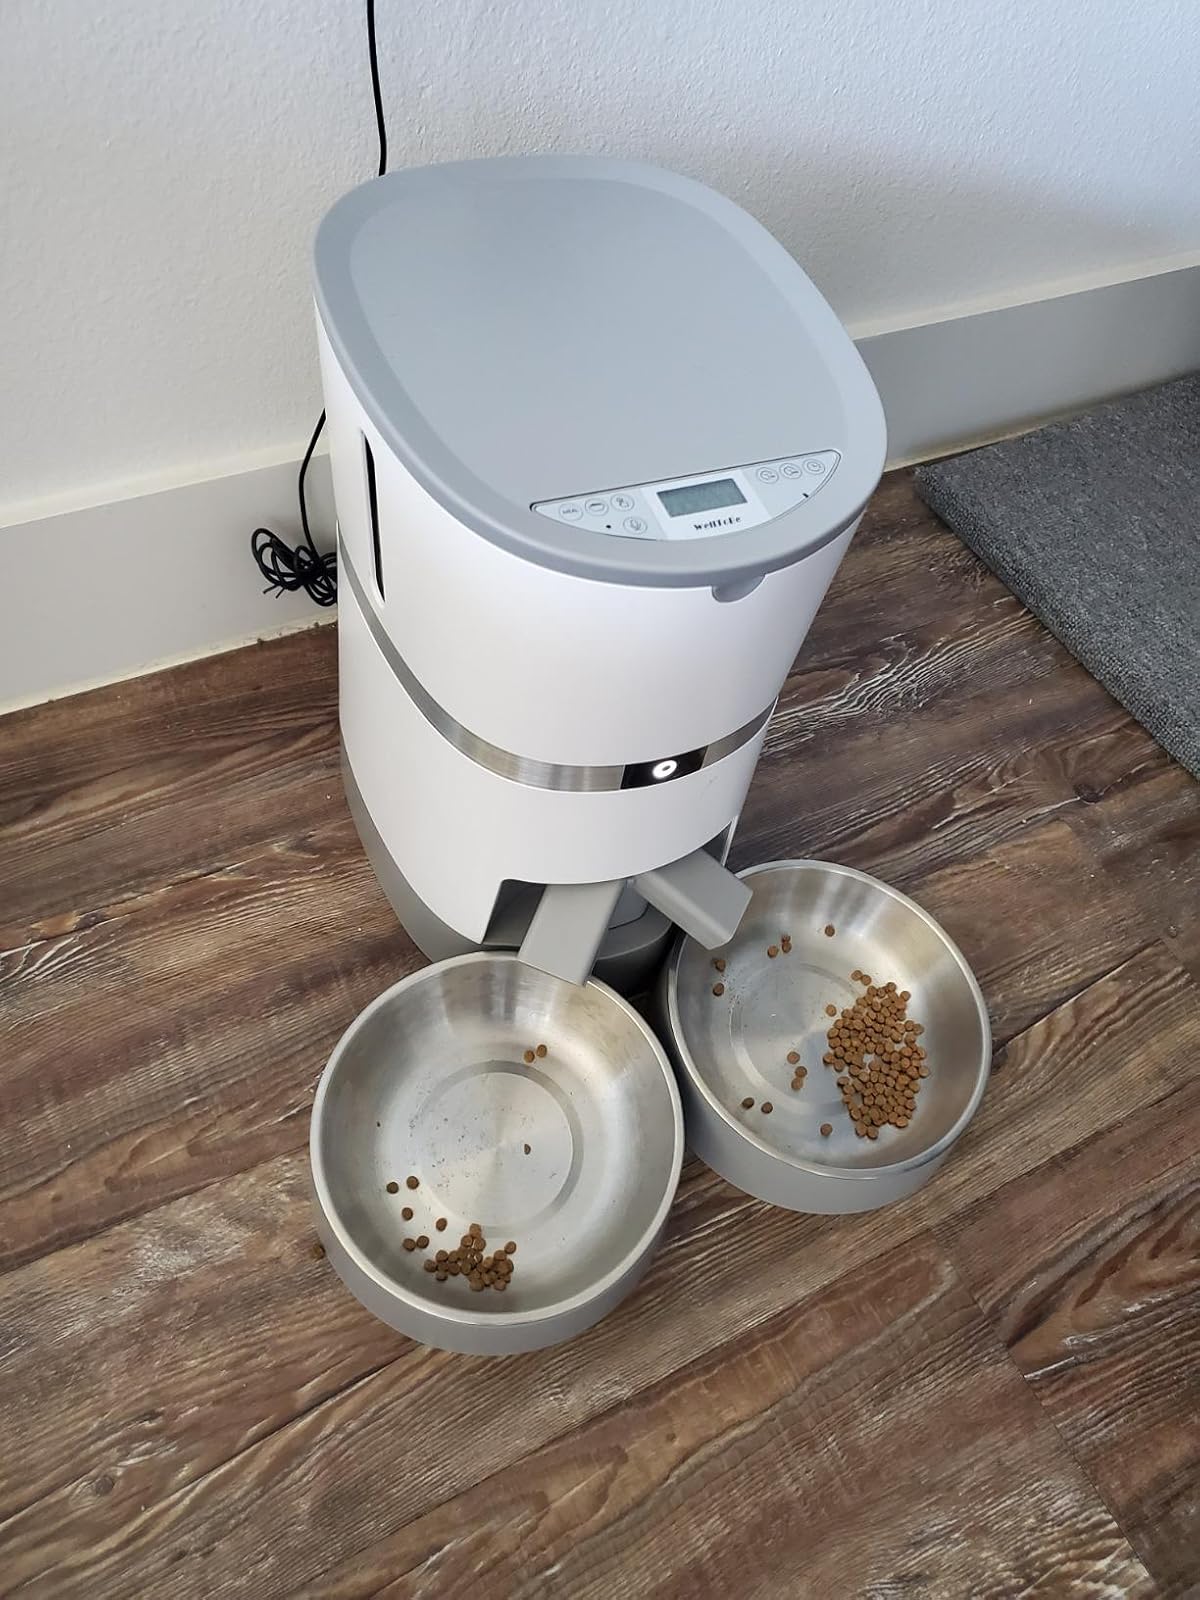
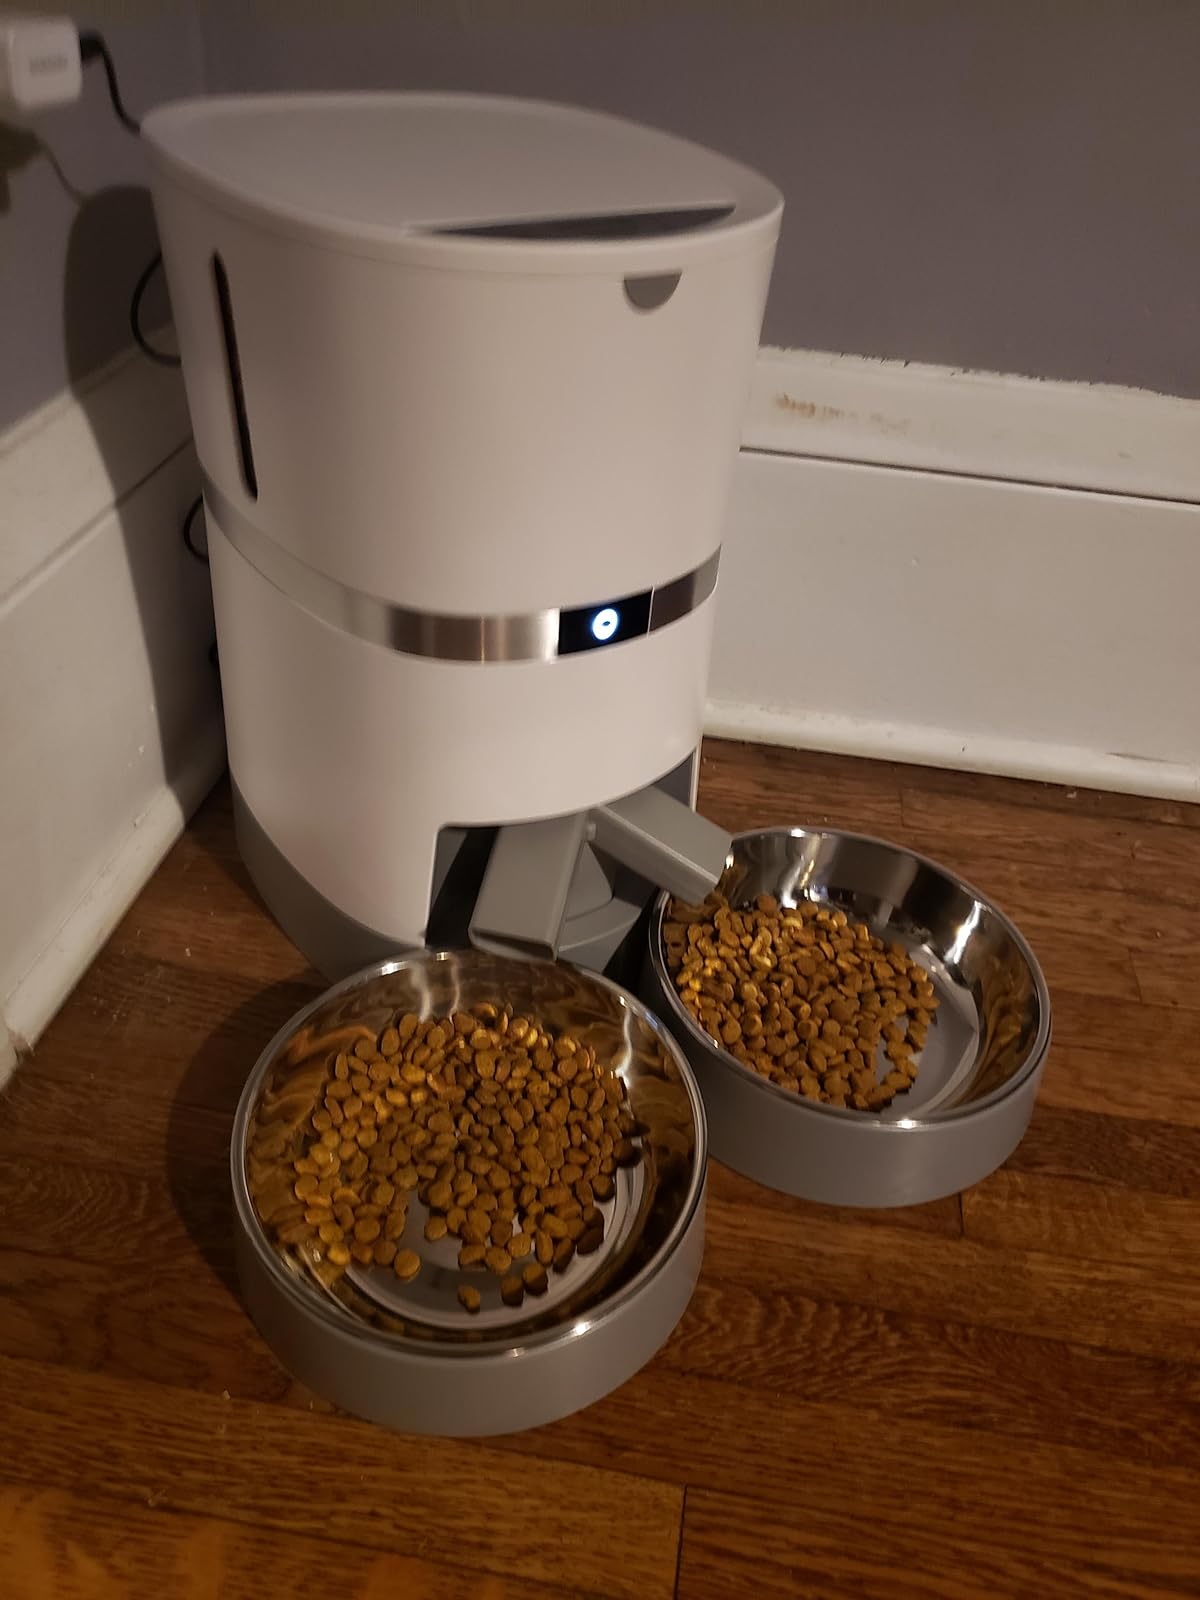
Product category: items_feeder
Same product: yes